Bryde's whale

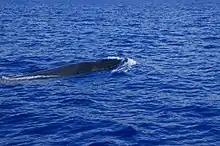
"B. cf. brydei" whale swimming off Madeira, Portugal

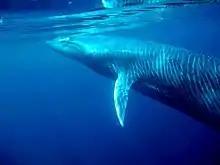
Underwater view of a "B. brydei/edeni" off Phi Phi Islands, Thailand

"B. brydei" occurs in the Atlantic, Pacific, and Indian Oceans between the 40th parallels of latitude, preferring highly productive, tropical, subtropical, and warm, temperate waters of . In the North Pacific, they occur as far north as Honshu to the west and southern California in the east, with vagrants reported as far north as Washington in the United States. They occur throughout the eastern tropical Pacific, including Peru and Ecuador, where they are absent from July to September. They have also been reported in an upwelling area off Chile between 35° and 37°S. In the southwestern Pacific, they occur as far south as the North Island of New Zealand.